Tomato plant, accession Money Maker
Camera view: horizontal (90 deg, fisheye); turntable rotation: 180 degrees
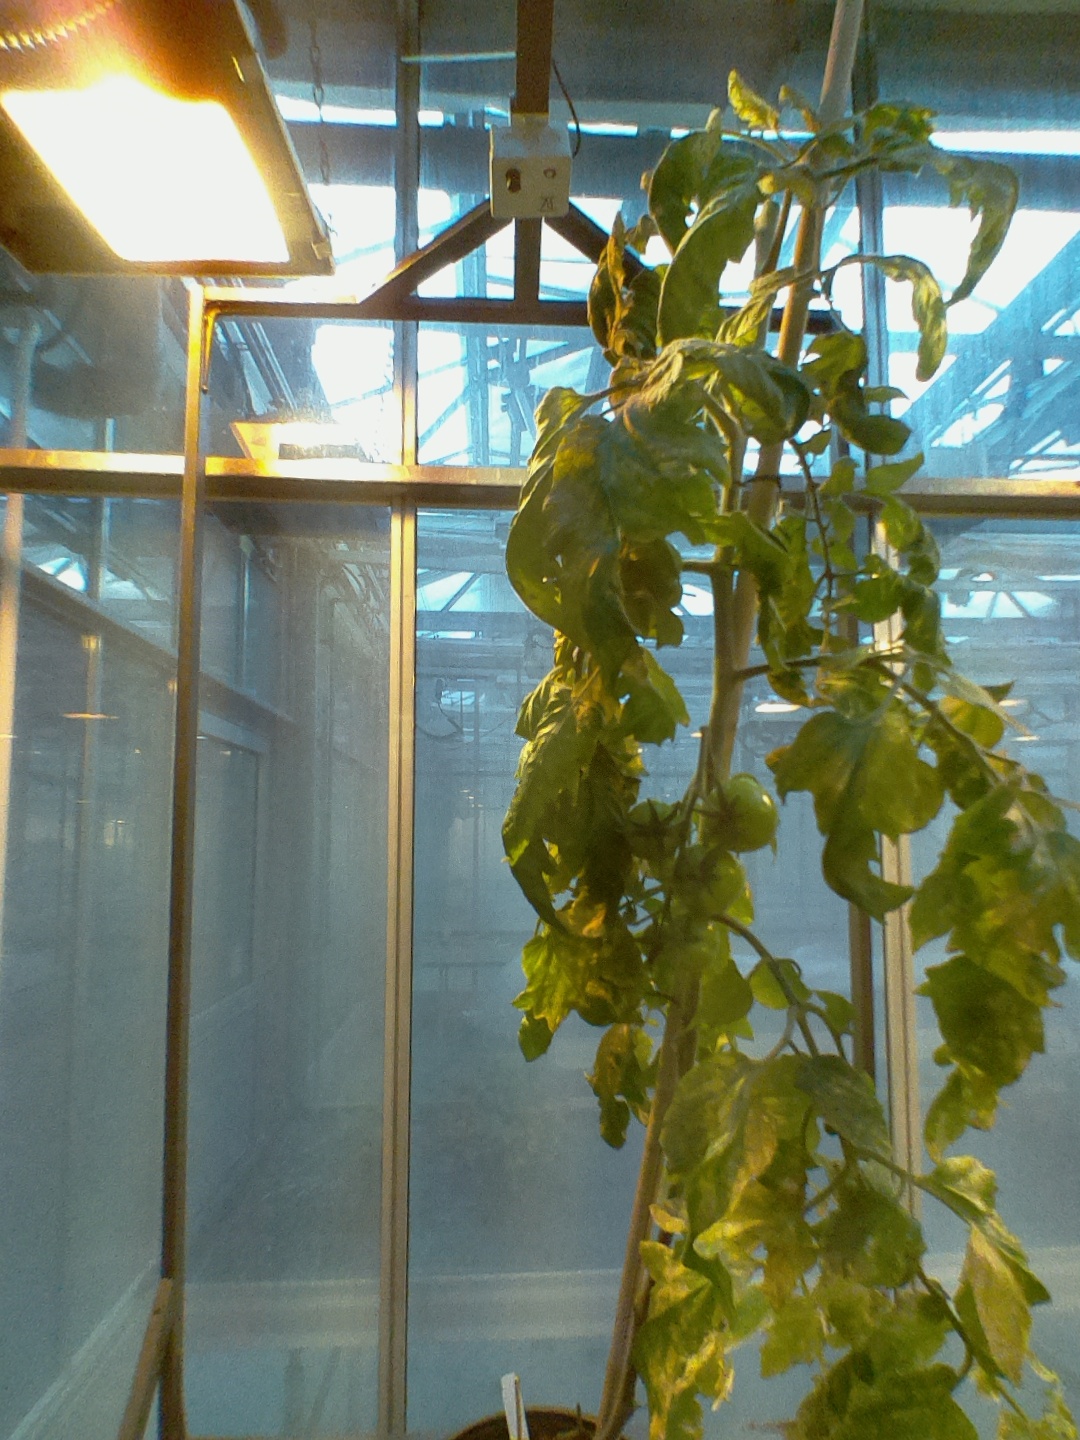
BBCH growth stage 77: 70%-80% of final fruit size